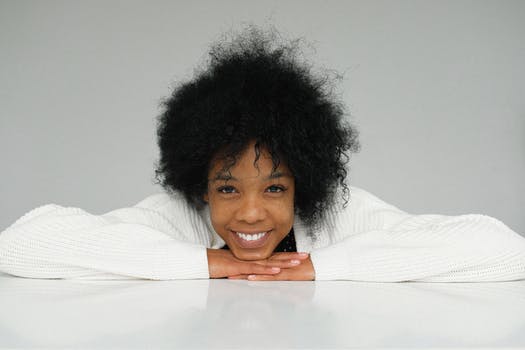
Label: No Watermark